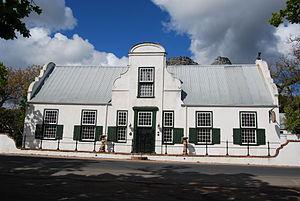
Hout Bay est un village et un petit port de pêche situé dans la périphérie du Cap, dans la province du Cap-Occidental, en Afrique du Sud.